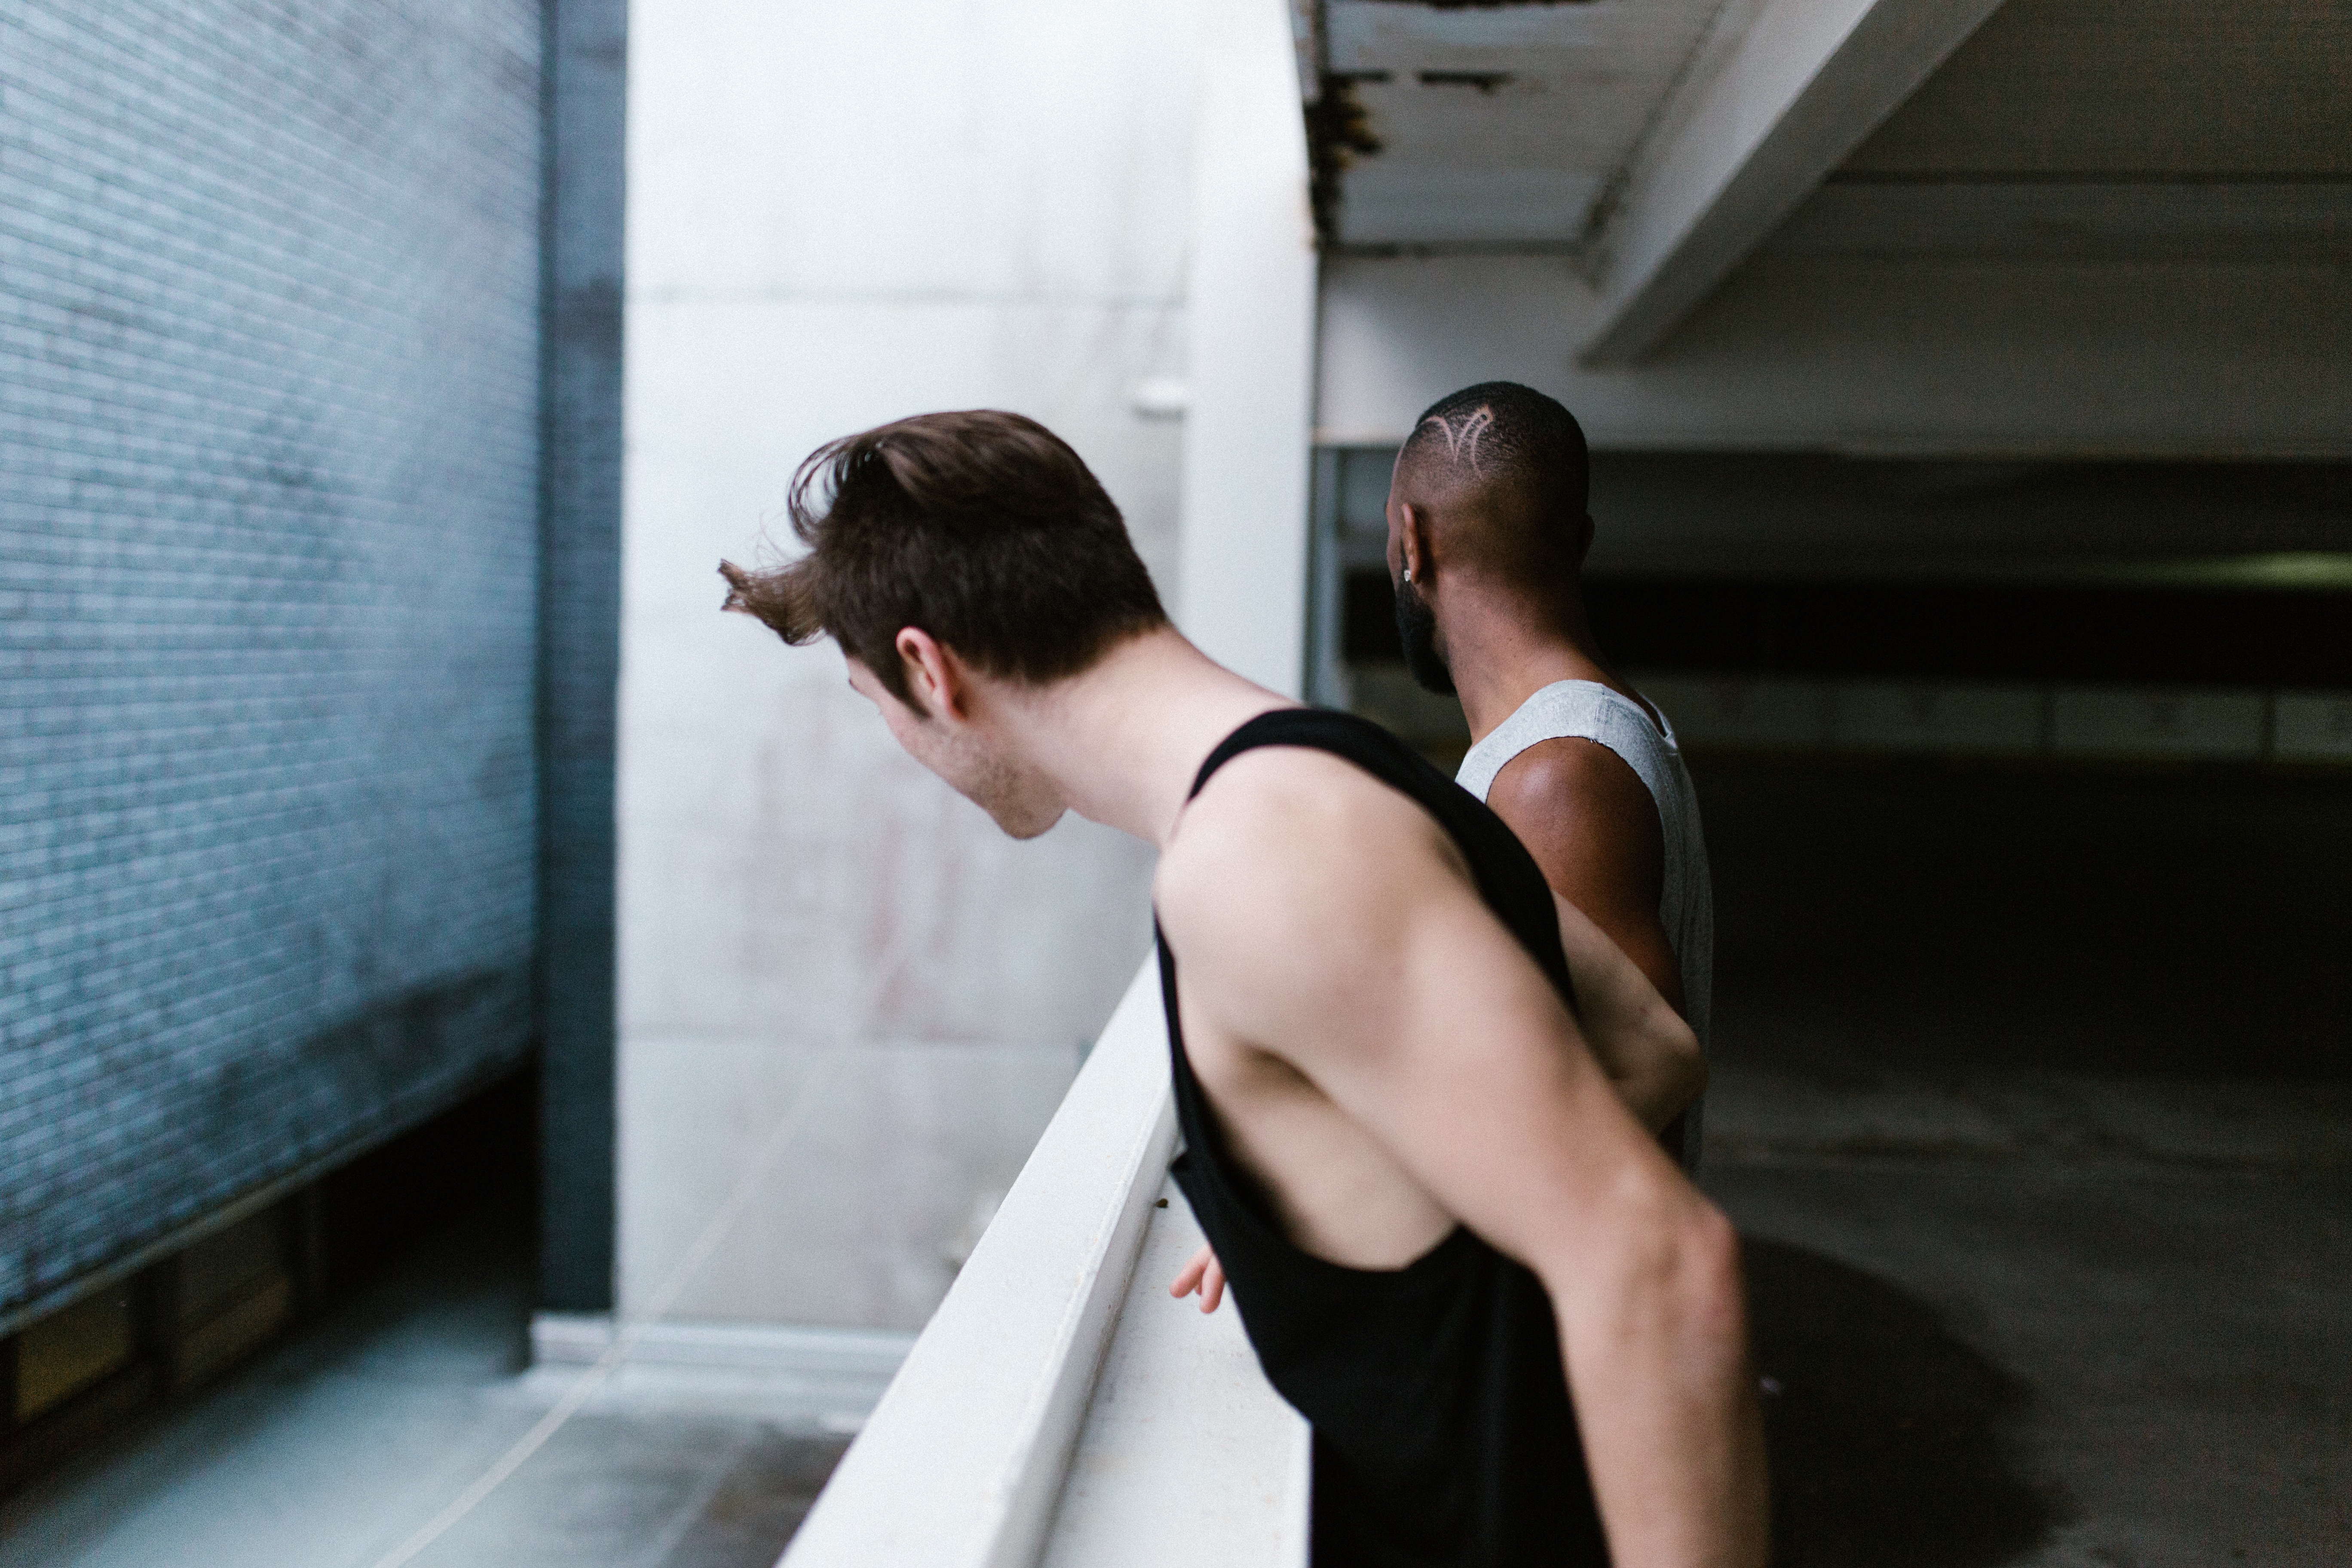
man, person, male, leg, model, muscle, photograph, interaction, photo shoot